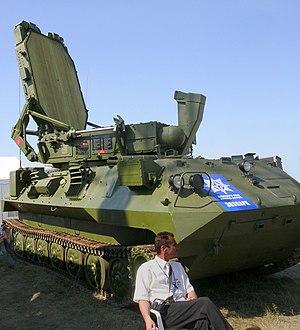
Zoopark-1 est un radar de contre-batterie militaire russe, et développée par Almaz-Antei. C'est un radar à balayage électronique passif destiné à la détection des positions de l'artillerie ennemie. Monté sur un véhicule MT-LBu, le système peut détecter des cibles mobiles au sol à une distance allant jusqu'à 40 km.